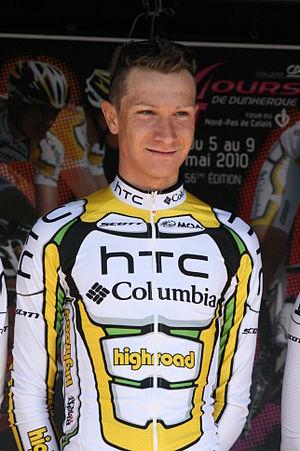
Patrick Gretsch, lors de la présentation des équipes des 4 jours de Dunkerque 2010
Patrick Gretsch, né le 7 avril 1987 à Erfurt, est un coureur cycliste allemand. Professionnel de 2006 à 2016, il est durant sa carrière un spécialiste du contre-la-montre et notamment des prologues, où il compte l'ensemble de ses succès.